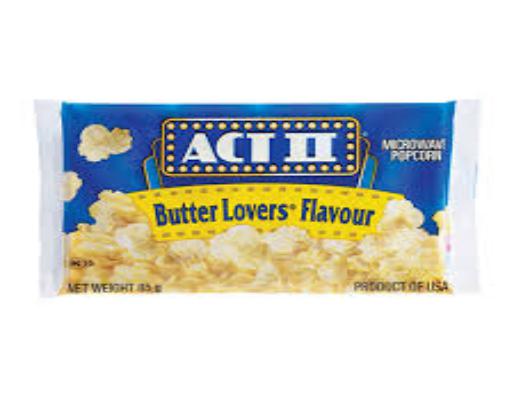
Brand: Act II
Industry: Food